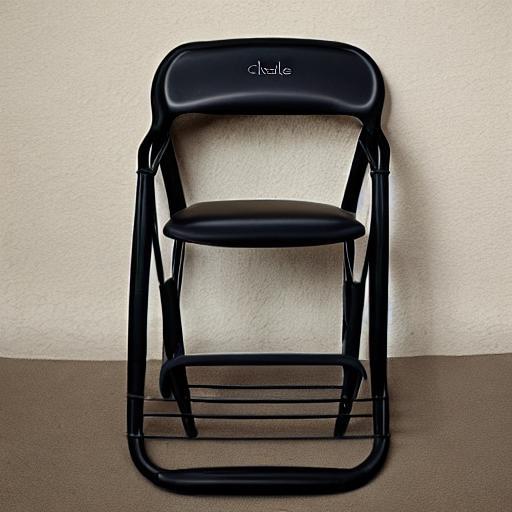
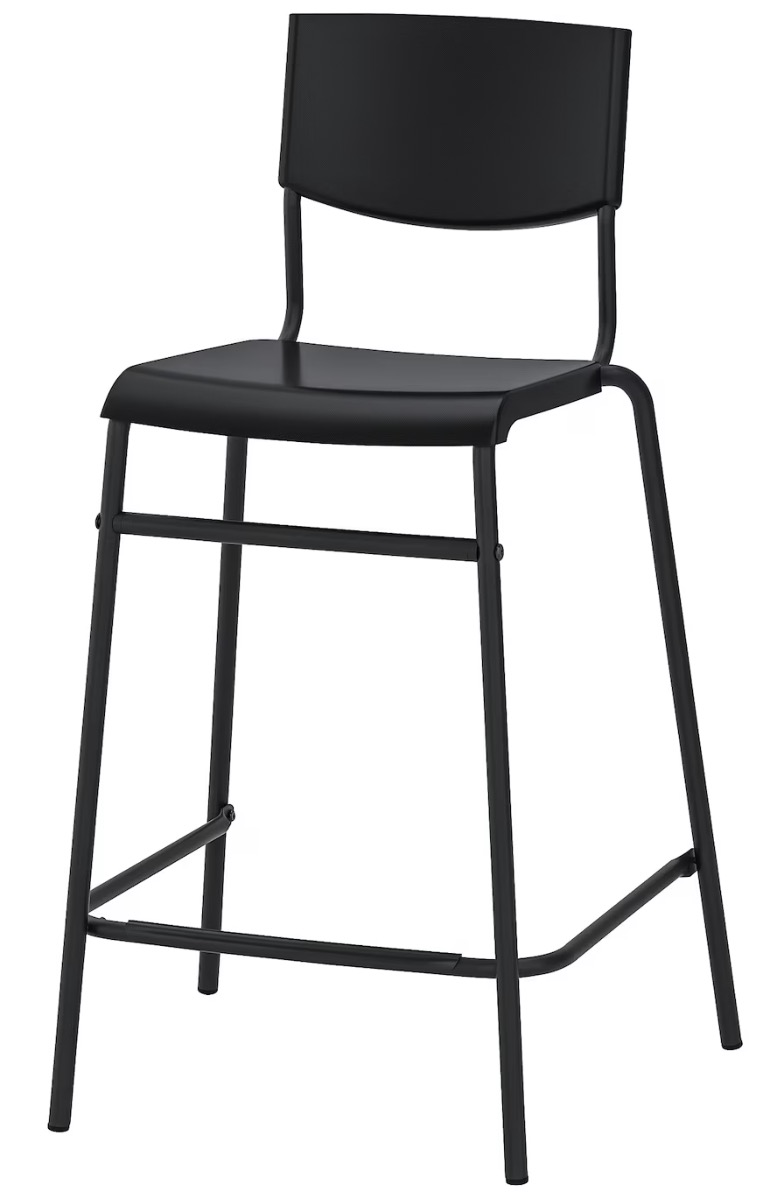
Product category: stool
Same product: no